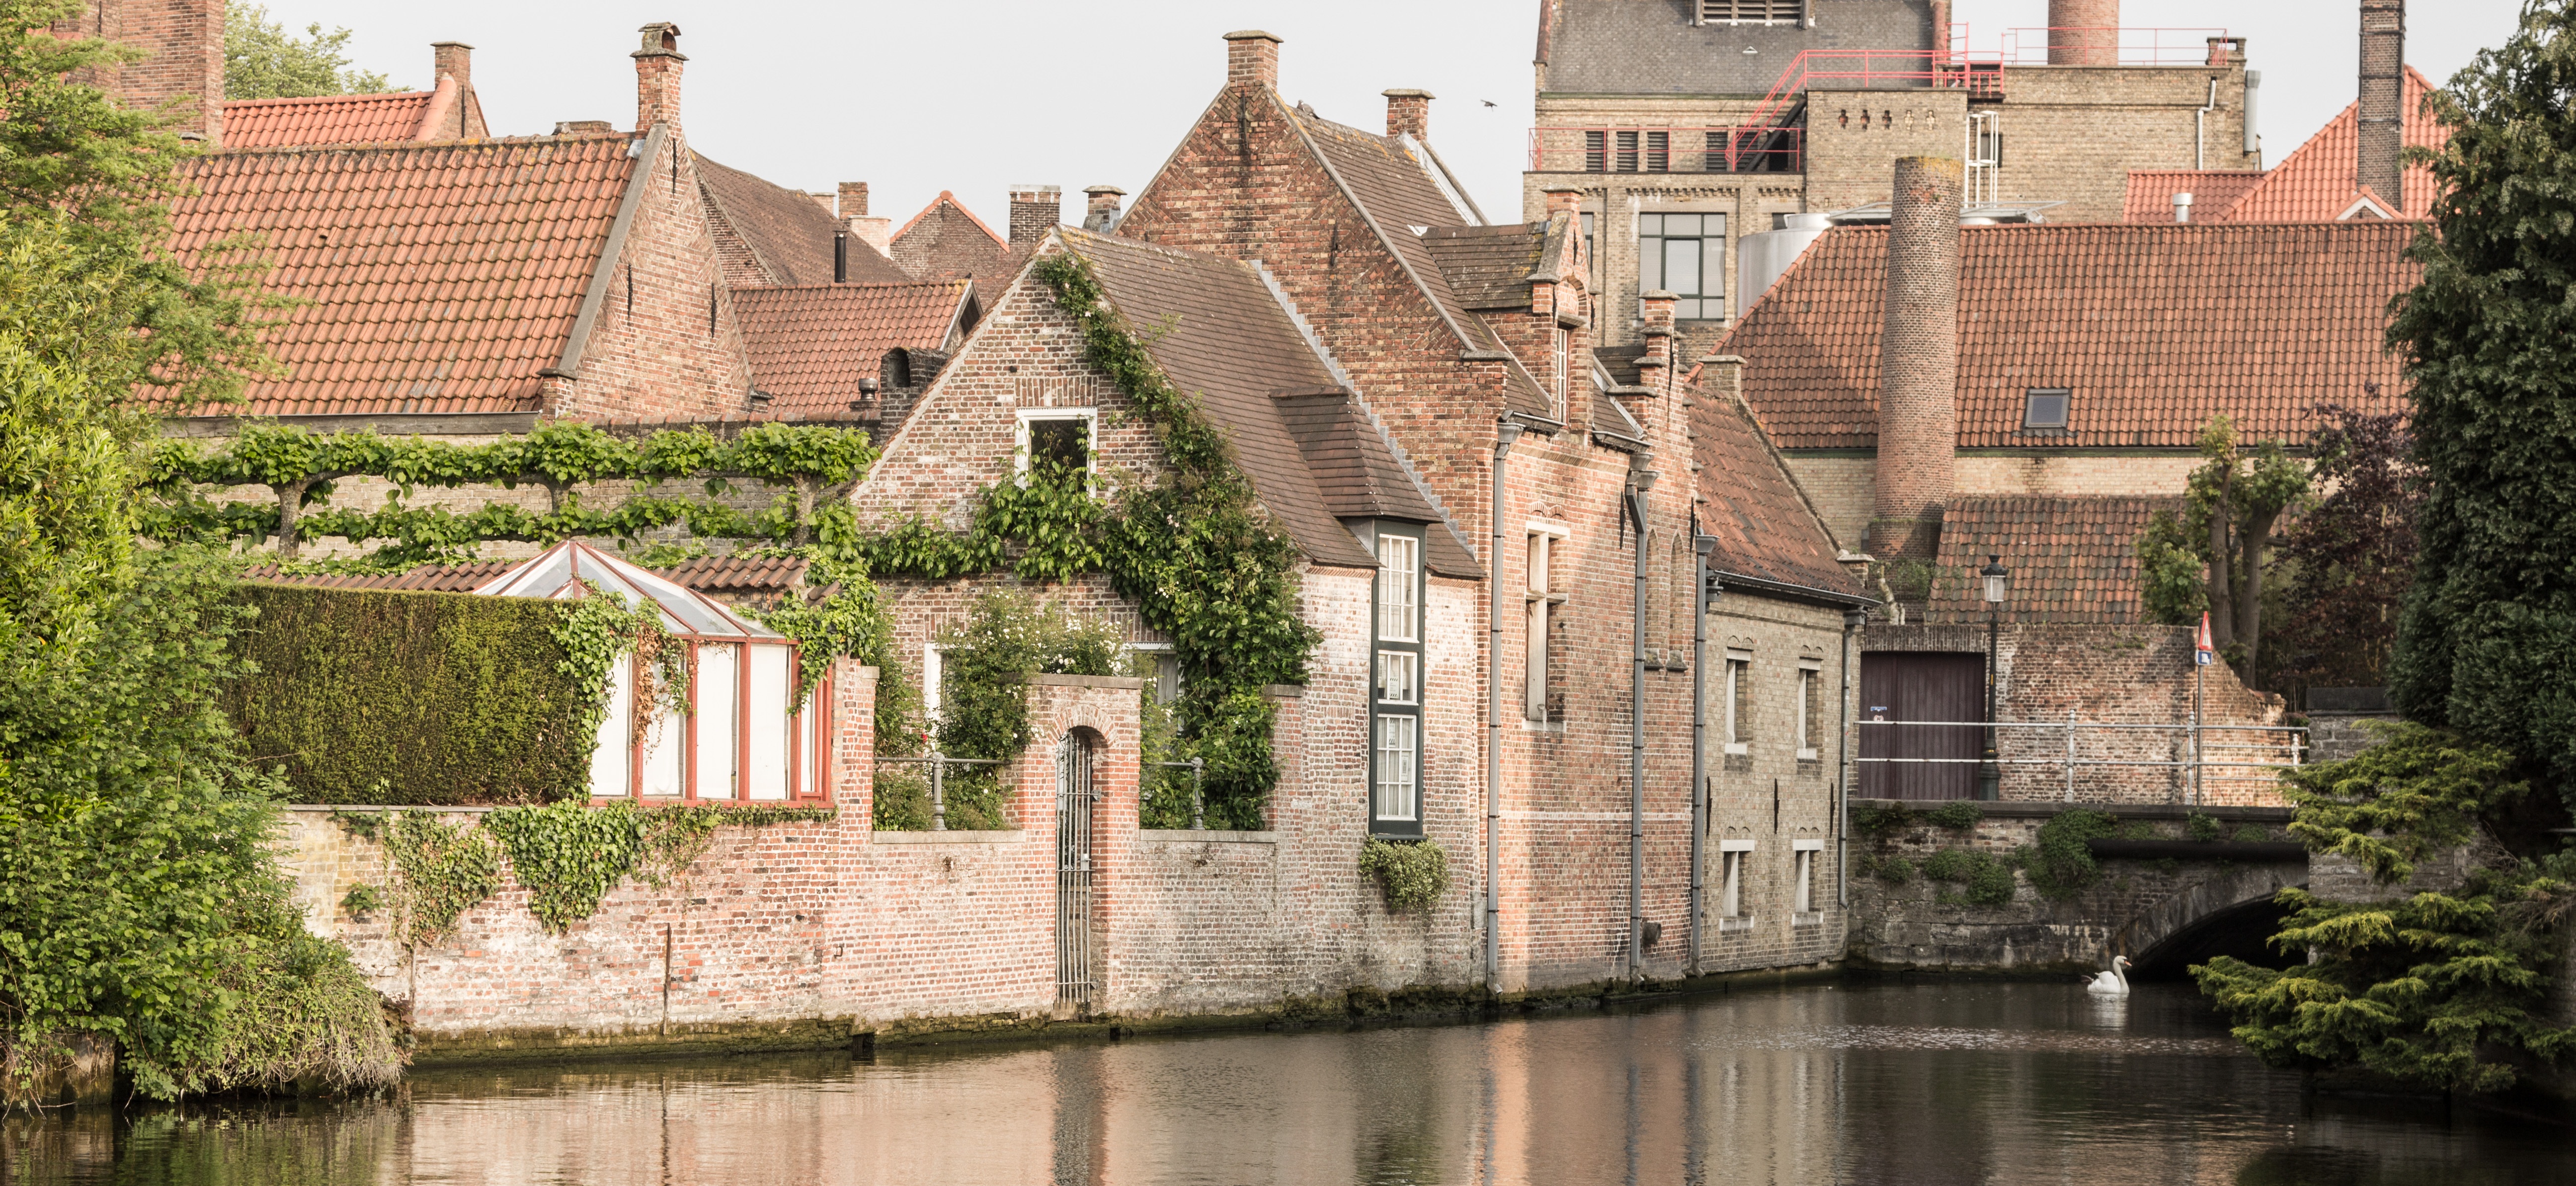
mansion, house, town, chateau, river, canal, village, cottage, romantic, tourism, waterway, belgium, places of interest, channel, estate, historically, bruges, moat, canals